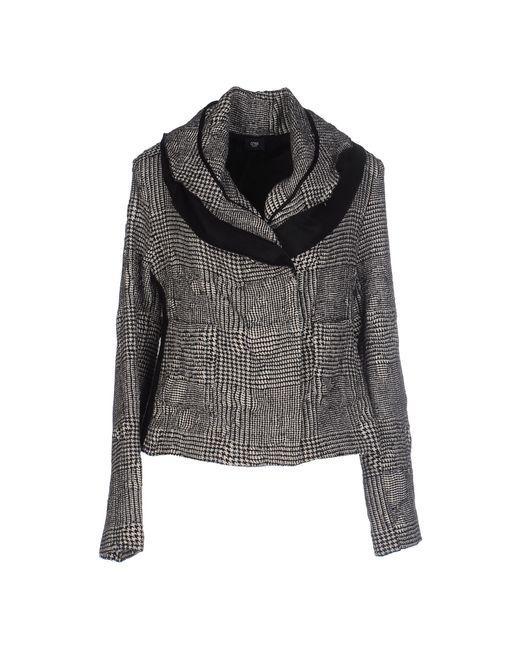
Schwarzer und grauer Wintermantel für Damen